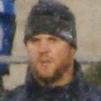
Age: 27